Dicer

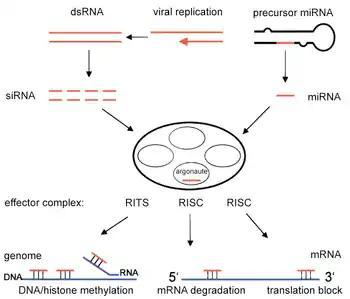
The enzyme dicer trims double stranded RNA or pri-miRNA to form small interfering RNA or microRNA, respectively. These processed RNAs are incorporated into the RNA-induced silencing complex (RISC), which targets messenger RNA to prevent translation.

RNA interference is a process where the breakdown of RNA molecules into miRNA inhibits gene expression of specific host mRNA sequences. miRNA is produced within the cell starting from primary miRNA (pri-miRNA) in the nucleus. These long sequences are cleaved into smaller precursor miRNA (pre-miRNA), which are usually 70 nucleotides with a hairpin structure. Pri-miRNA are identified by DGCR8 and cleaved by Drosha to form the pre-miRNA, a process that occurs in the nucleus. These pre-miRNA are then exported to the cytoplasm, where they are cleaved by Dicer to form mature miRNA.